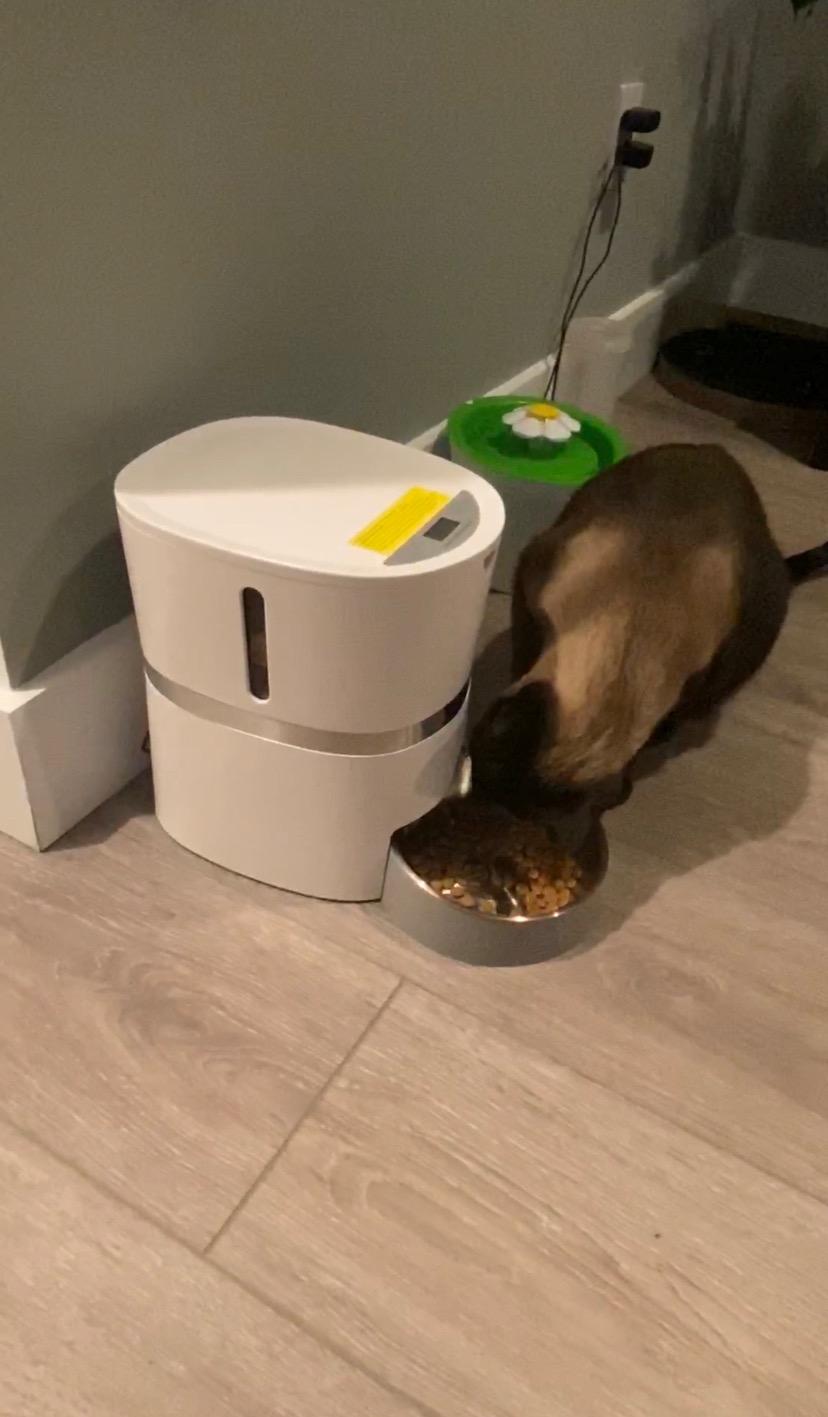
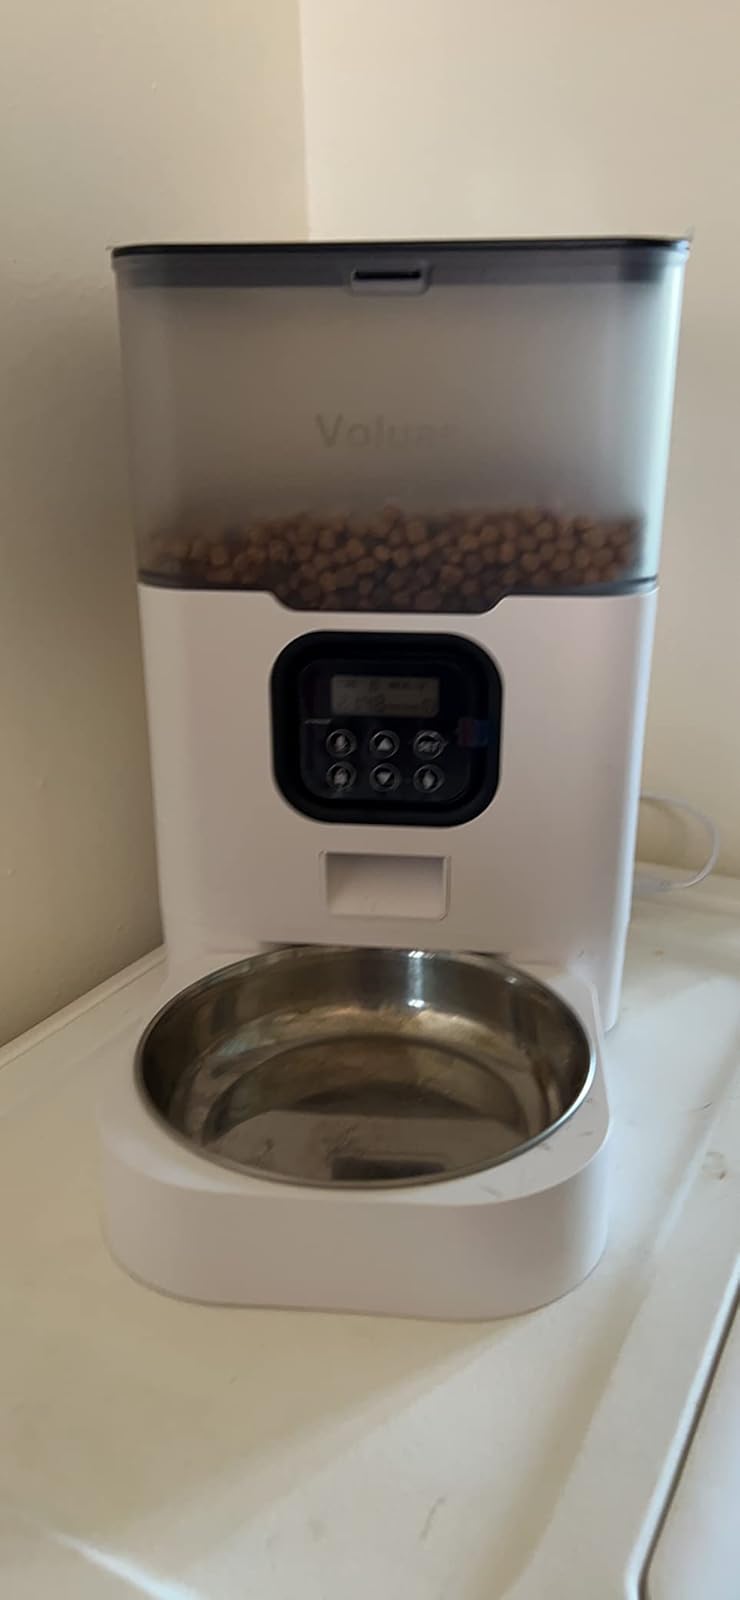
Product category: items_feeder
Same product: no